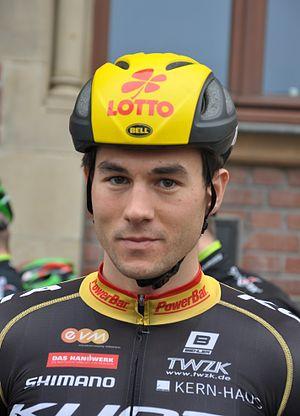
Raphael Freienstein, né le 8 avril 1991, est un coureur cycliste allemand, membre de l'équipe australienne InForm TM Insight MAKE.